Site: brandenburg
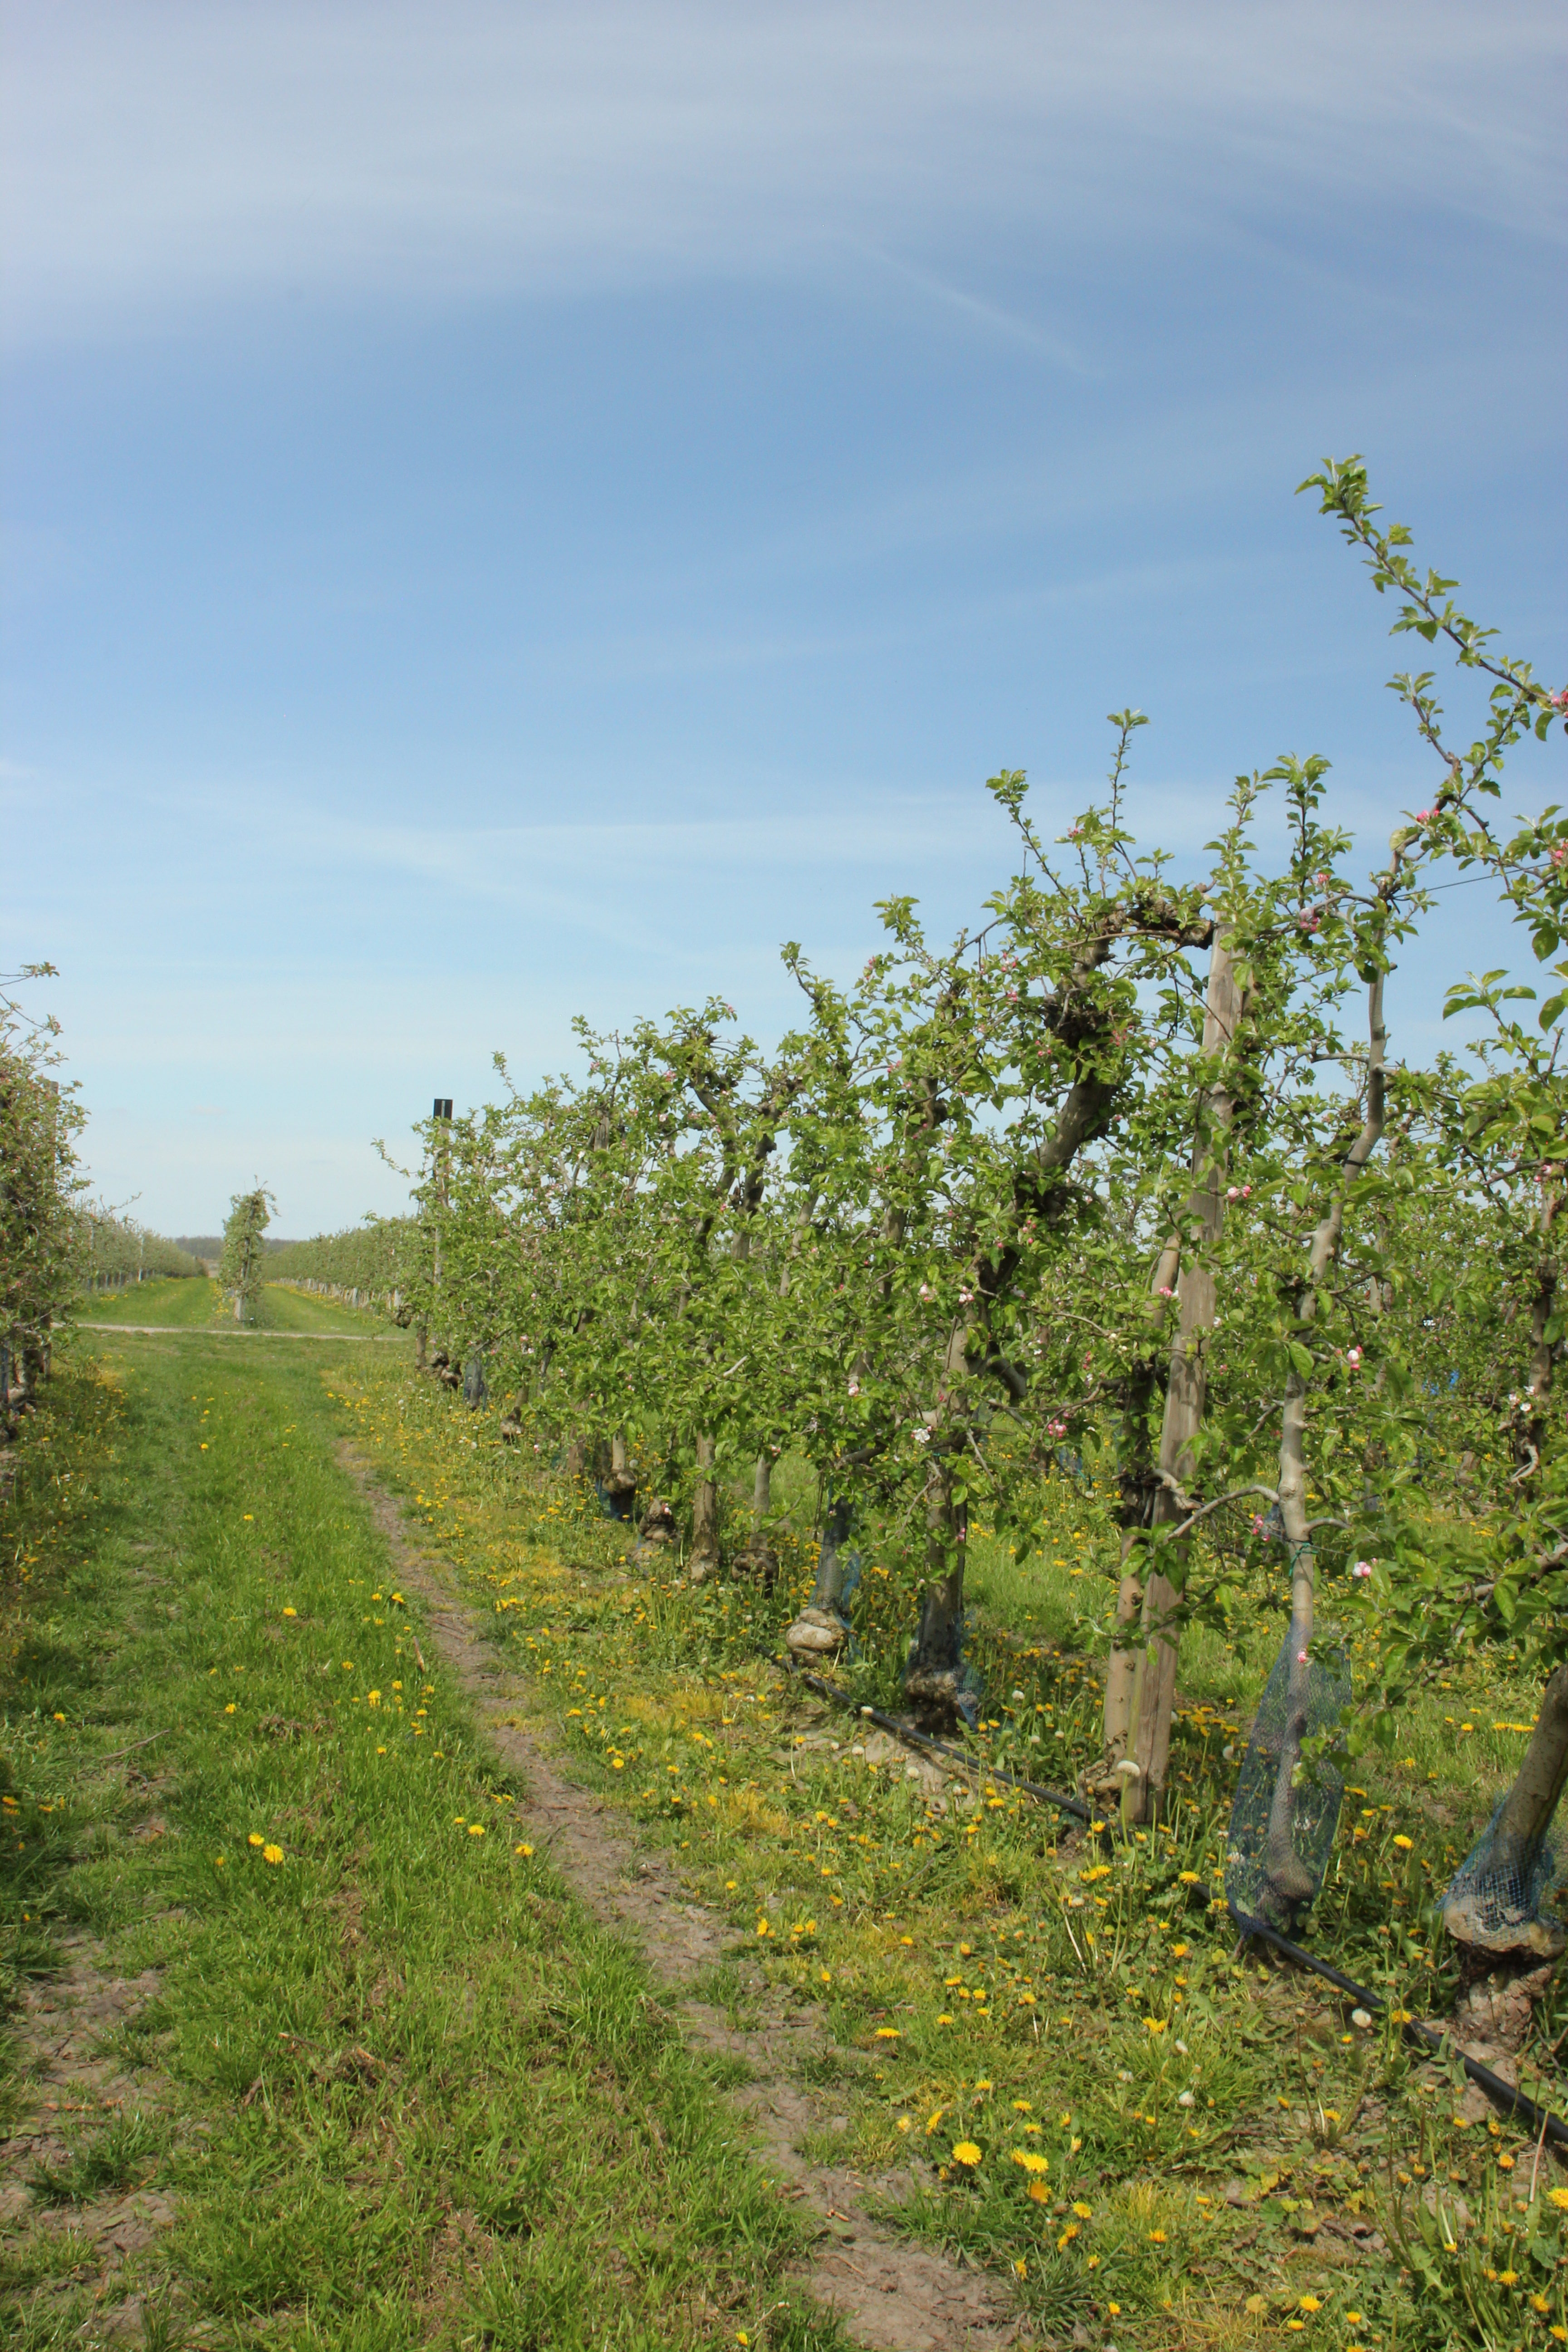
Growth stage (BBCH 60): Flowering